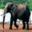
Label: elephant